Grüze

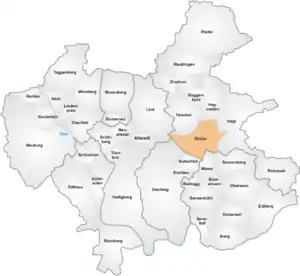
The quarter of Grüze in Winterthur.

Grüze is a quarter in the district 2 of Winterthur, Switzerland.